Casemiro

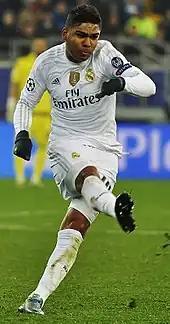
Casemiro playing for Real Madrid in 2015

On 5 June 2015, Casemiro returned to Real Madrid who activated his buyback clause, and two months later his contract was extended until 2021. On 13 March 2016, he scored his first competitive goal for the "Merengues", heading home an 89th-minute corner kick by Jesé in a 2–1 victory at Las Palmas. After being mostly a reserve player under Rafael Benítez, Casemiro became first-choice under his successor Zinedine Zidane, and contributed with 11 appearances in that season's Champions League. In the final against Atlético Madrid, he featured the full 120 minutes, as Real Madrid won their 11th title in a penalty shoot-out after a 1–1 draw.